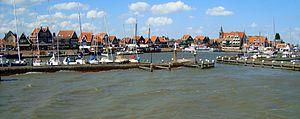
Volendam, Pays-Bas. Vue générale sur le port.
Volendam est un village néerlandais, situé dans la commune d'Edam-Volendam, en province de Hollande-Septentrionale. En 2019, il compte 22 505 habitants. La localité se situe au sud-est de la ville d'Edam, sur le bord du Markermeer, à environ 20 km au nord-est d'Amsterdam.